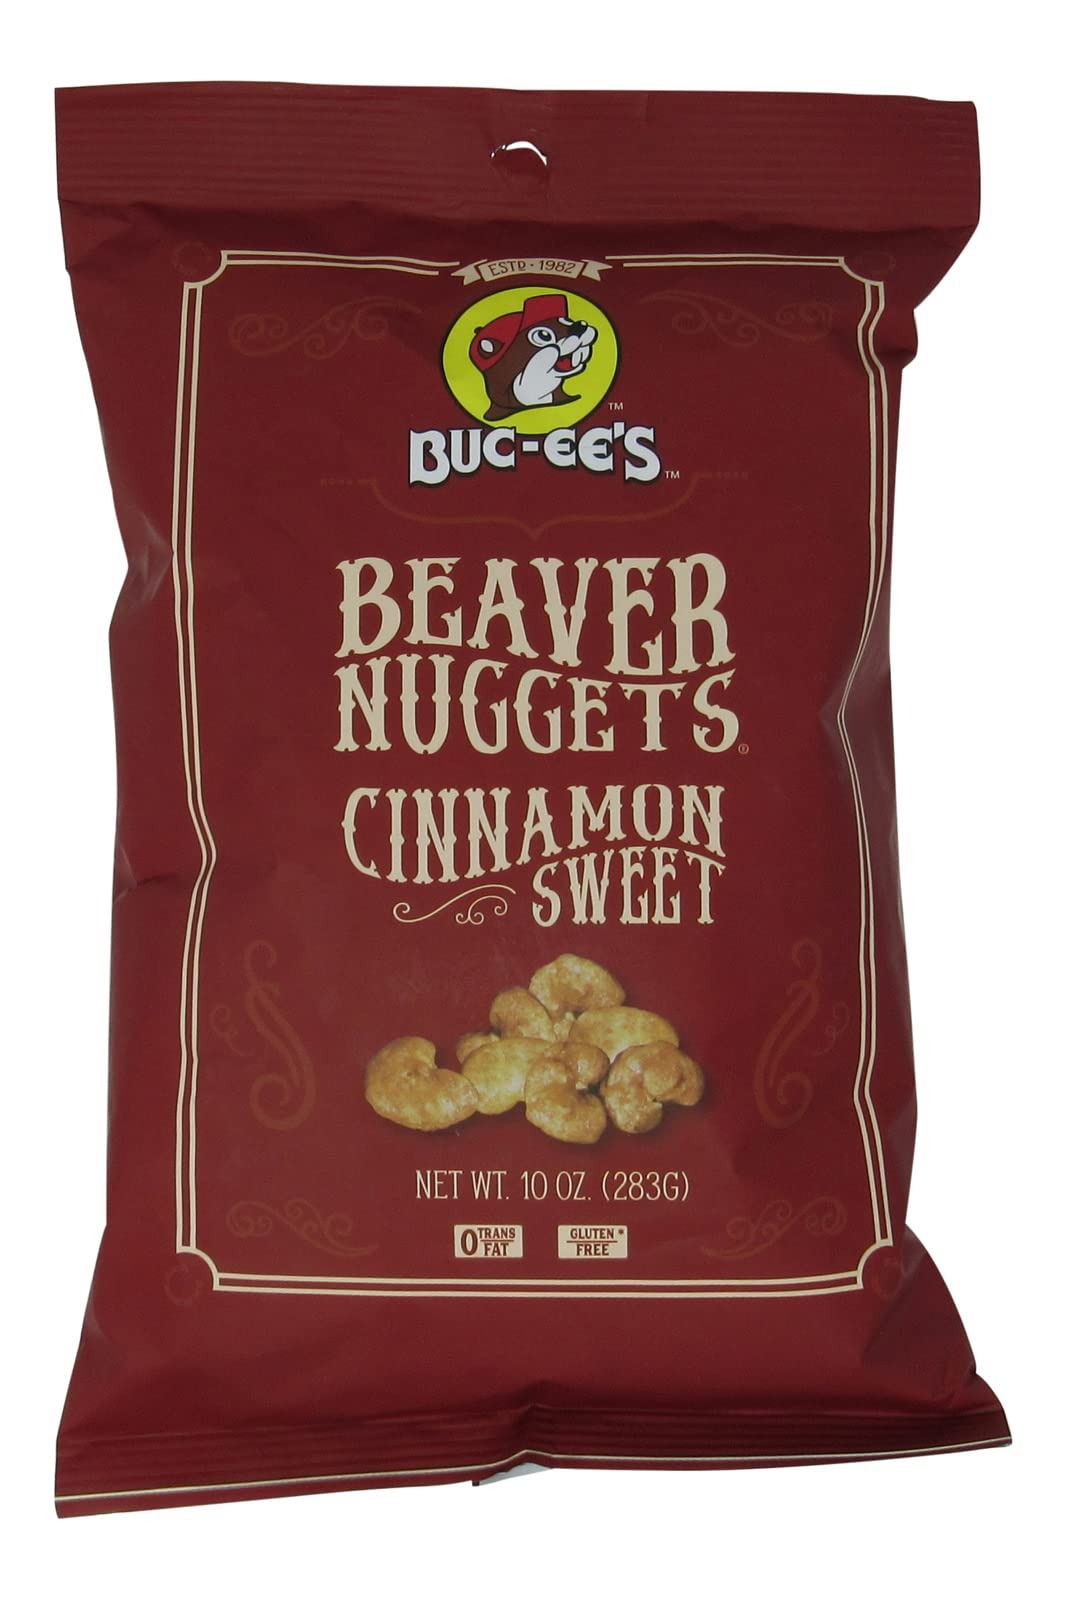
Item Name: Buc-ee's Beaver Nuggets Cinnamon Sweet Flavored Snack Puffs, Gluten Free, One 10 Ounce Bag
Bullet Point 1: YOU RECEIVE one 10 ounce bag of Buc-ee's Beaver Nuggets Cinnamon Sweet Flavored Corn Puffed Nuggets
Bullet Point 2: TEMPT YOUR TASTE BUDS with these cinnamon-covered corn puffs - they're like tiny, crunchy cinnamon rolls you can enjoy anywhere, even on the go!
Bullet Point 3: DELICIOUS TASTE: Perfectly sweetened puff snack. Crispy, sweet and so yummy.
Bullet Point 4: Gluten Free, 1 Trans Fat
Bullet Point 5: ONE OF BUC-EE'S FAVORITES: Great for anyone who has visited Buc-ee's on a Texas roadtrip. Eat at home or share on your next roadtrip.
Product Description: If you love Buc-ee's Nuggets, you will love Buc-ee's newest product -- cinnamon sweet snack puffs! These are uniquely delicious, light and crispy corn puffs covered in a sweet and cinnamon spiced caramel coating. They're baked not fried. You won't be able to put these down! What is Buc-ee's? Buc-ee's is a chain of convenience stores located in the Central, North, South, and Southeast regions of Texas. Buc-ee's is known for its very large-format stores (relative to other convenience stores) and a logo depicting Bucky the beaver. This is for one 10 ounce bag of Buc-ee's beaver nuggets cinnamon sweet flavored.
Value: 10.0
Unit: Ounce

Price: 13